Babette Goes to War

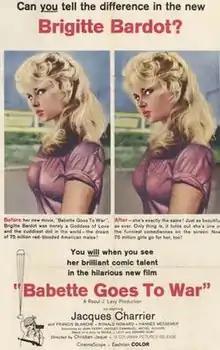

Babette Goes to War is a 1959 French CinemaScope film starring Brigitte Bardot. It was Bardot's first movie since becoming a star where she did not take off her clothes.